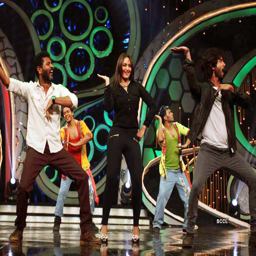
did person : on the sets